Sharon Stone

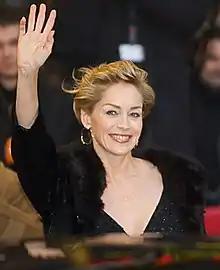
Stone at the 2007 Berlin International Film Festival

Stone is a Tibetan Buddhist, having been converted to Buddhism when Richard Gere introduced her to the Dalai Lama. She has said she believes in God.